Altar

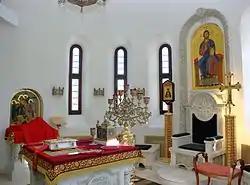
The Holy Place (sanctuary) in the church of the Saint Vladimir Skete at Valaam Monastery. To the left is the Holy Table (altar) with the Gospel Book, the tabernacle, and the seven-branch candlestand. The Table of Oblation is in the background to the left. To the right is the cathedra (bishop's throne).

Altars in Lutheran churches are often similar to those in Roman Catholic and Anglican churches. Lutherans believe that the altar represents Christ and should only be used to consecrate and distribute the Eucharist. Lutheran altars are commonly made out of granite, but other materials are also used. A crucifix is to be put above the altar. Sometimes relics are also placed around the altar.